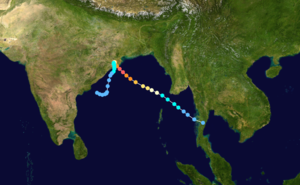
Le cyclone d'Orissa, officiellement le cyclone 04B de 1999, fut le cyclone tropical faisant le plus de morts en Inde depuis 1971. Il a atteint en mer la catégorie 5 de l'échelle de Saffir-Simpson avant de frapper la côte de l'État d'Orissa en Inde, le 29 octobre, avec la force de la catégorie 4 supérieure, juste une semaine après un autre cyclone de même intensité dans ce secteur. Il a causé la mort de plus de 10 000 personnes et des dommages évalués à plus de 4,5 milliards $US. Dans le bassin de l'Océan Indien nord, il devance à ce chapitre le cyclone Sidr de 2007 mais pas le cyclone Gorky de 1991, les deux frappant durement le Bangladesh. Il a cependant atteint la plus basse pression de tous les cyclones de ce bassin avec 912 hPa.